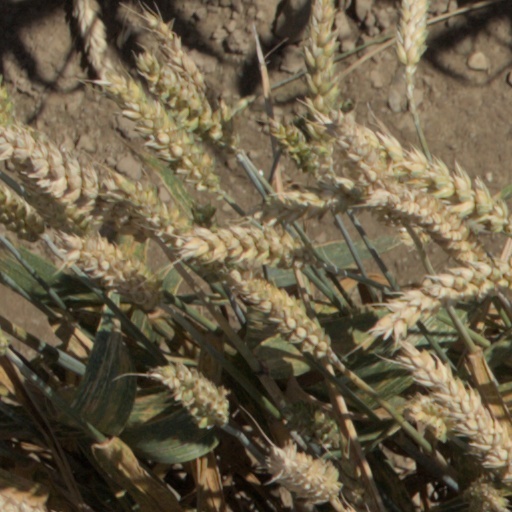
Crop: wheat